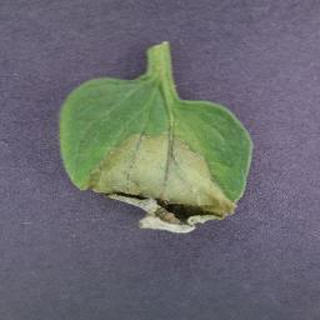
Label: tomato_late_blight